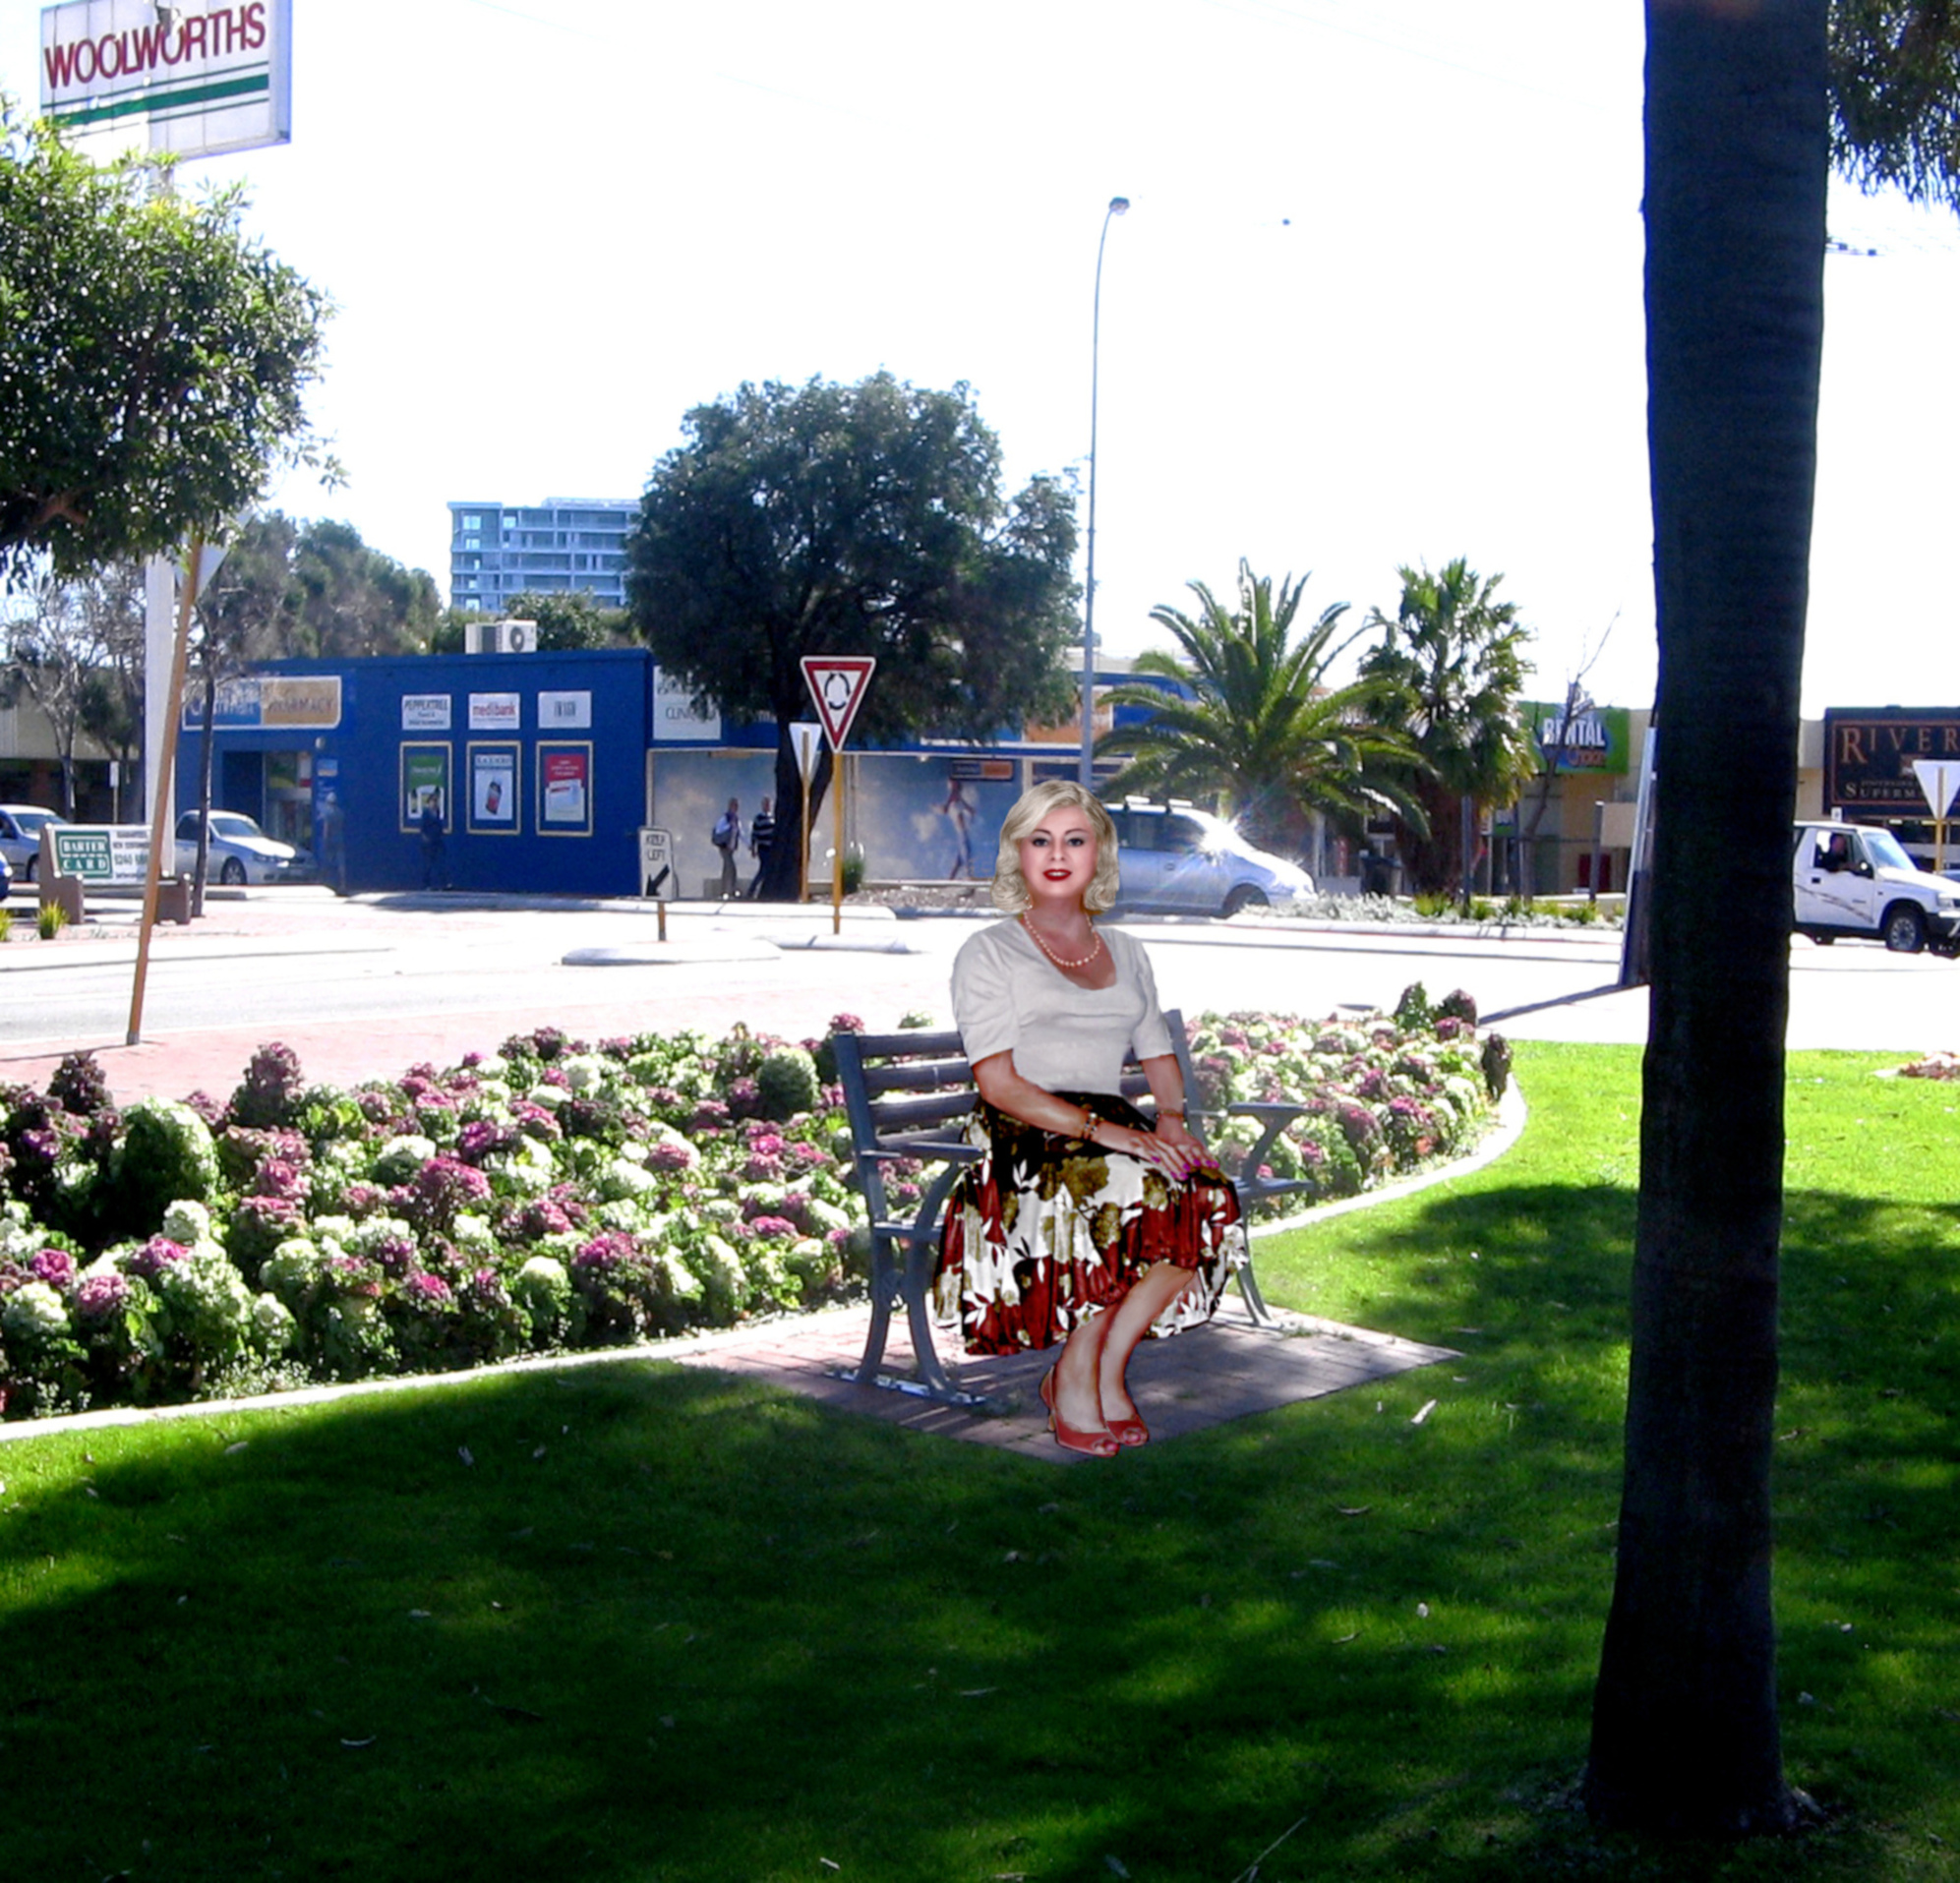
woman, female, sitting, park, lawn, grass, vacation, tree, leisure, plant, fun, summer, recreation, flower, competition event, tourism, garden, pole, palm tree, holiday, landscaping